Ajax the Lesser

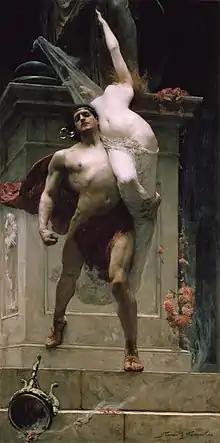
"Ajax and Cassandra" by Solomon Joseph Solomon (1886)

As Ajax was returning from Troy, Athena hit his ship with a thunderbolt and the vessel was wrecked on the Whirling Rocks. But he escaped with some of his men, managing to cling onto a rock through the assistance of Poseidon. He would have been saved in spite of Athena, but he then audaciously declared that he would escape the dangers of the sea in defiance of the immortals. Offended by this presumption, Poseidon split the rock with his trident and Ajax was swallowed up by the sea. Thetis buried him when the corpse washed up on Mykonos. Other versions depict a different death for Ajax, showing him dying when on his voyage home. In these versions, when Ajax came to the Capharean Rocks on the coast of Euboea, his ship was wrecked in a fierce storm, he himself was lifted up in a whirlwind and impaled with a flash of rapid fire from Athena in his chest, and his body thrust upon sharp rocks, which afterwards were called the rocks of Ajax.